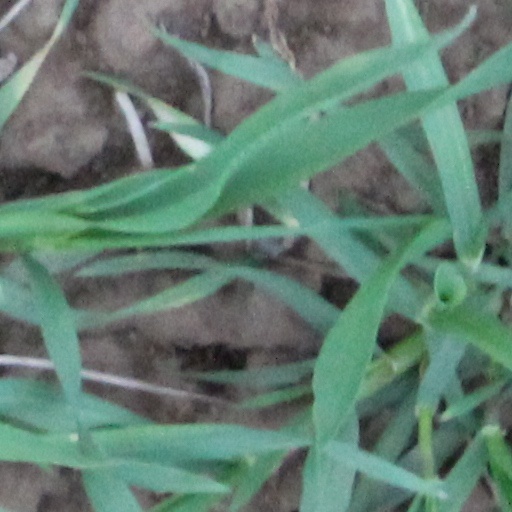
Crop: wheat